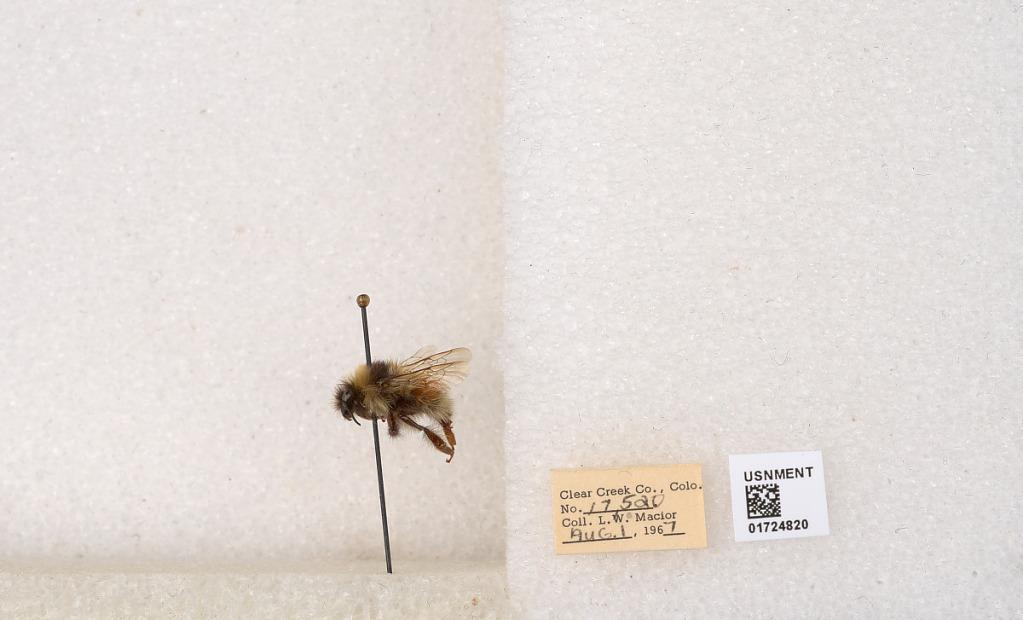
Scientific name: Bombus (Pyrobombus) sylvicola Kirby
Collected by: L. Macior
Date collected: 1967-8-1
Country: United States
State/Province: Colorado
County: Clear Creek
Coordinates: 39.6891, -105.644